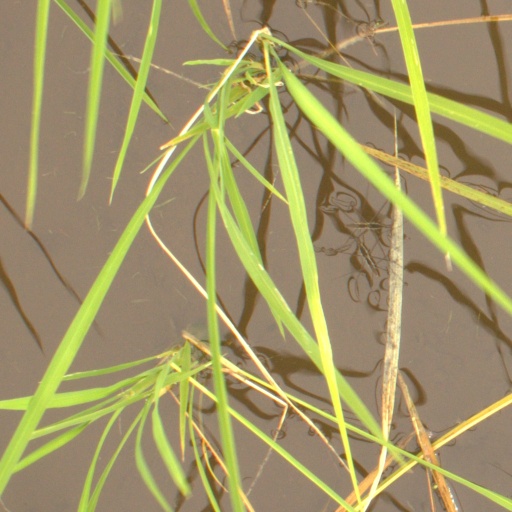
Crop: rice